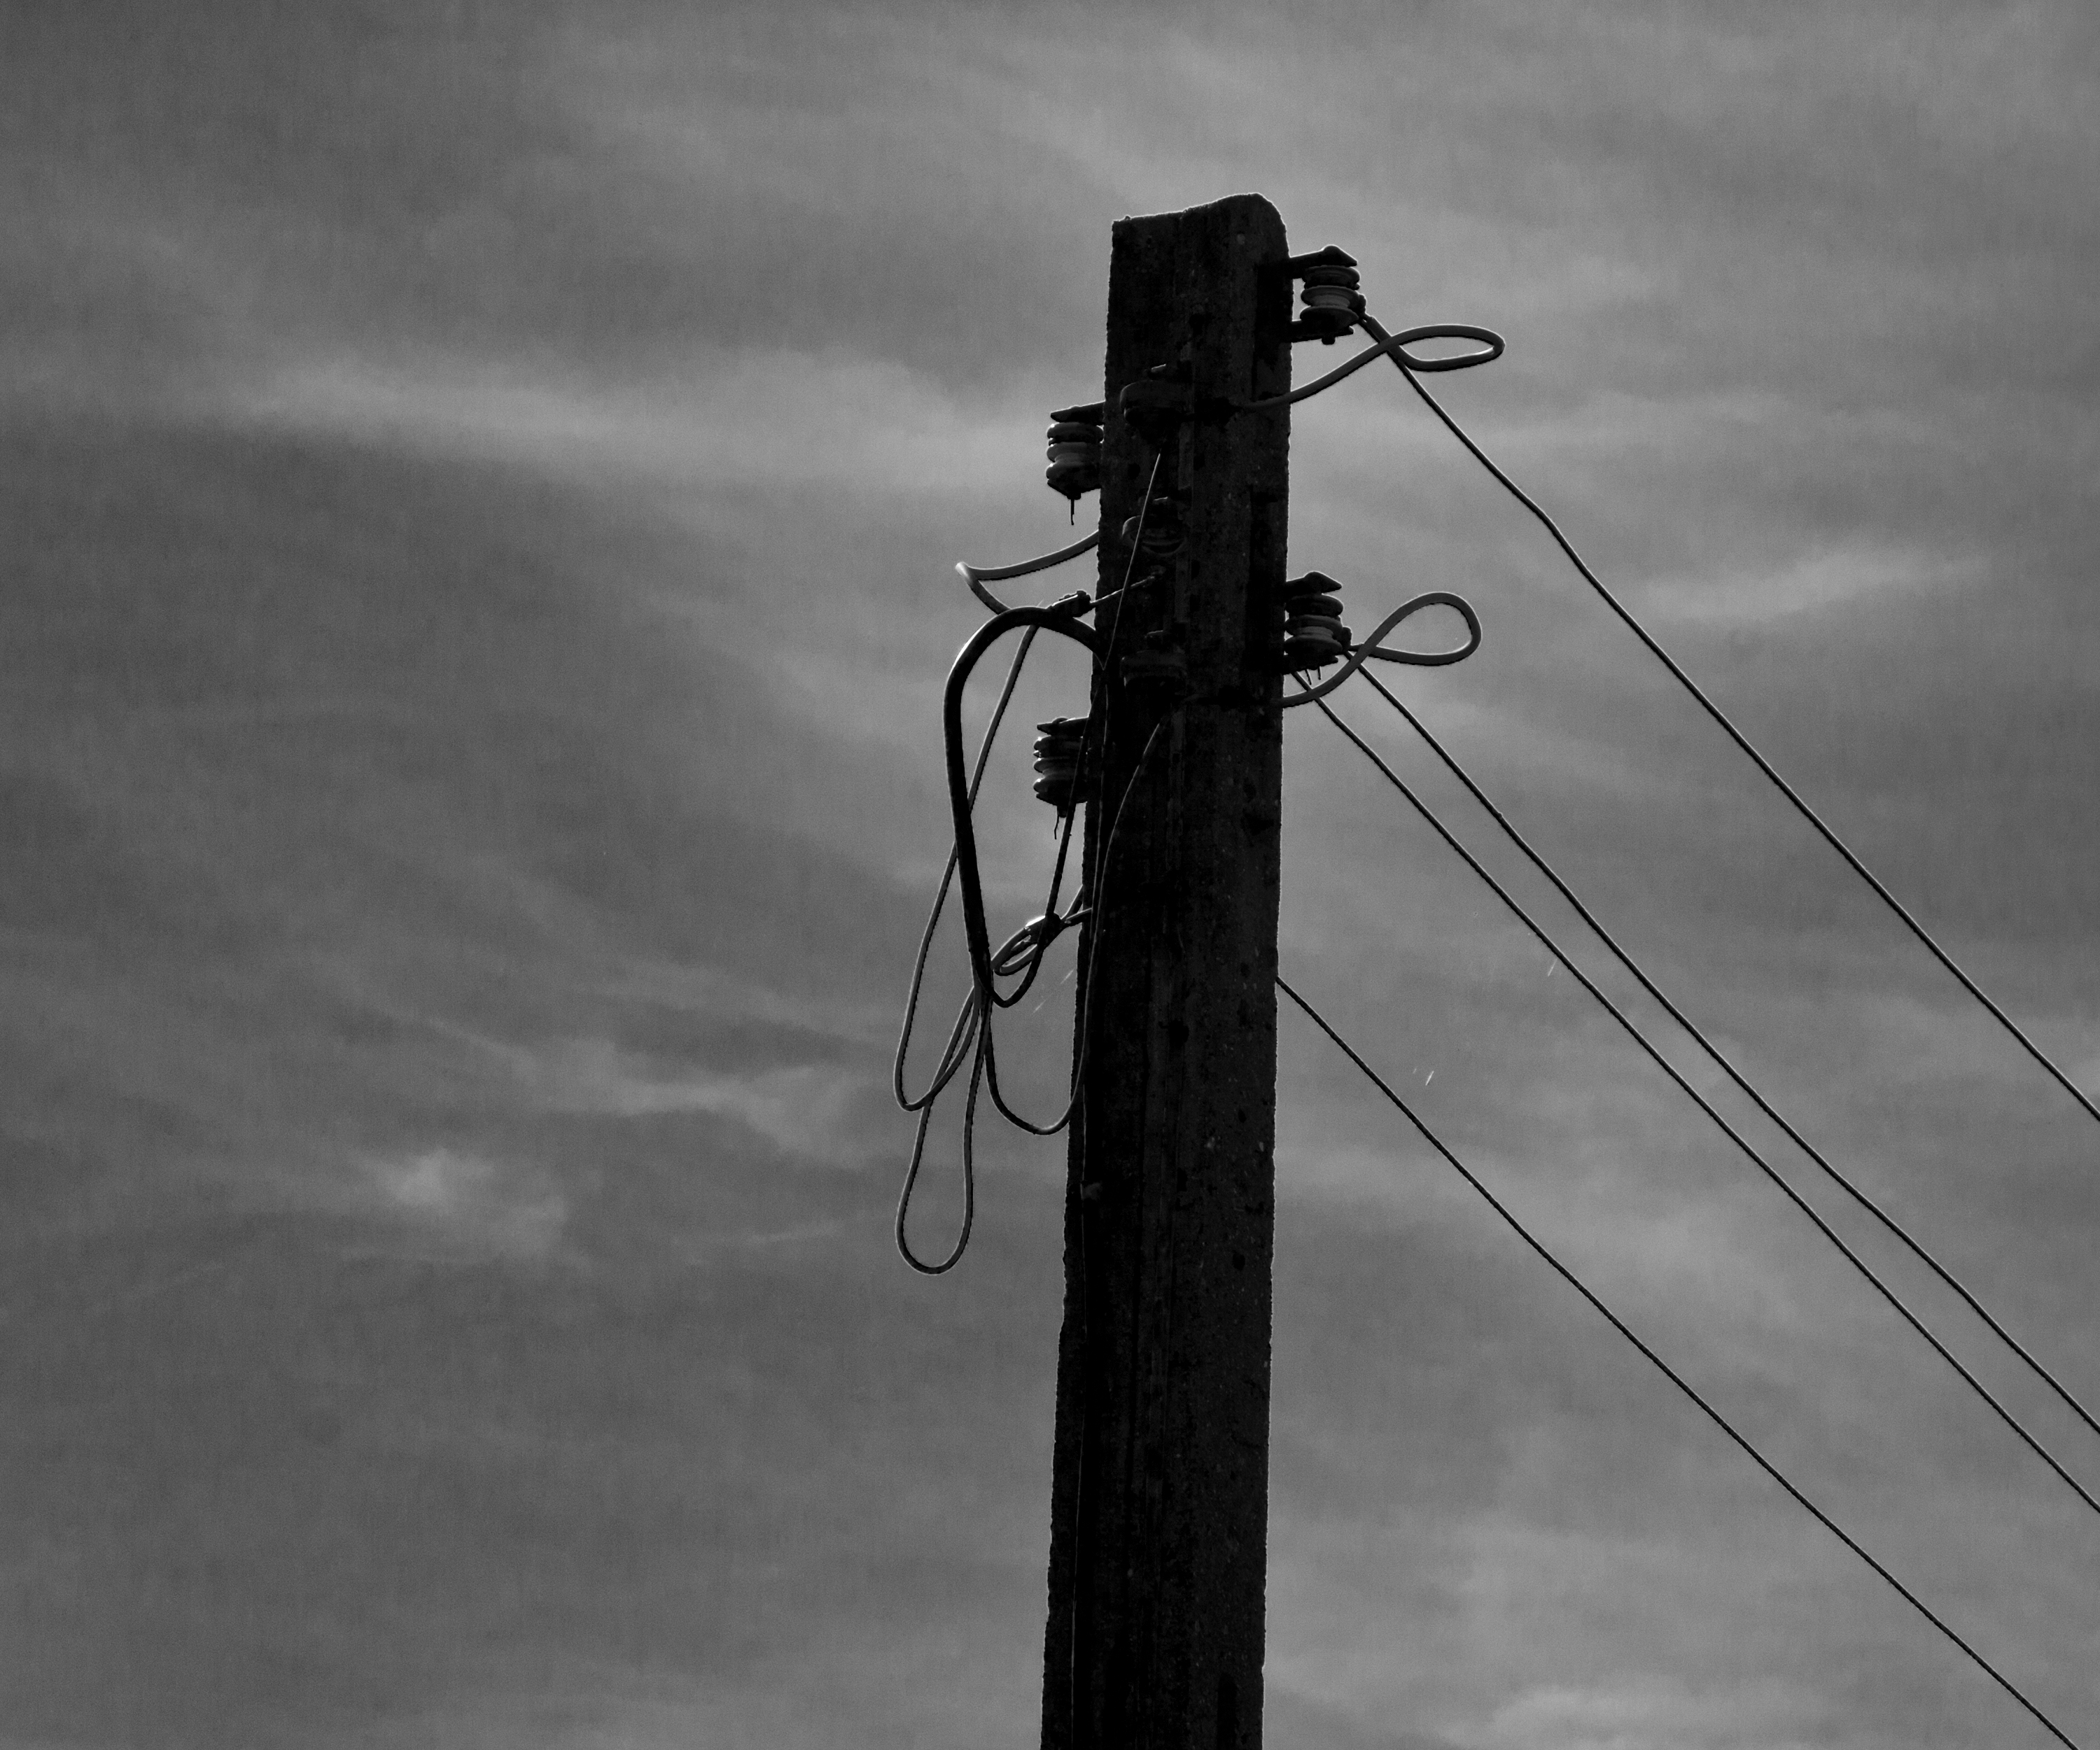
sky, background, blue, nature, white, weather, cloud, cloudscape, light, summer, color, day, cloudy, sunlight, beauty, space, beautiful, heaven, air, environment, view, high, bright, climate, cumulus, fluffy, outdoors, pattern, clear, sunny, landscape, meteorology, sun, ozone, scene, outdoor, scenic, freedom, season, abstract, overcast, atmosphere, clouds, stratosphere, backdrop, tranquil, wind, nobody, idyllic, electricity, overhead power line, grey, transmission tower, electrical wiring, cable, electrical supply, twig, wire, pole, wire fencing, public utility, monochrome, monochrome photography, wood, darkness, meteorological phenomenon, street light, metal, light fixture, evening, barbed wire